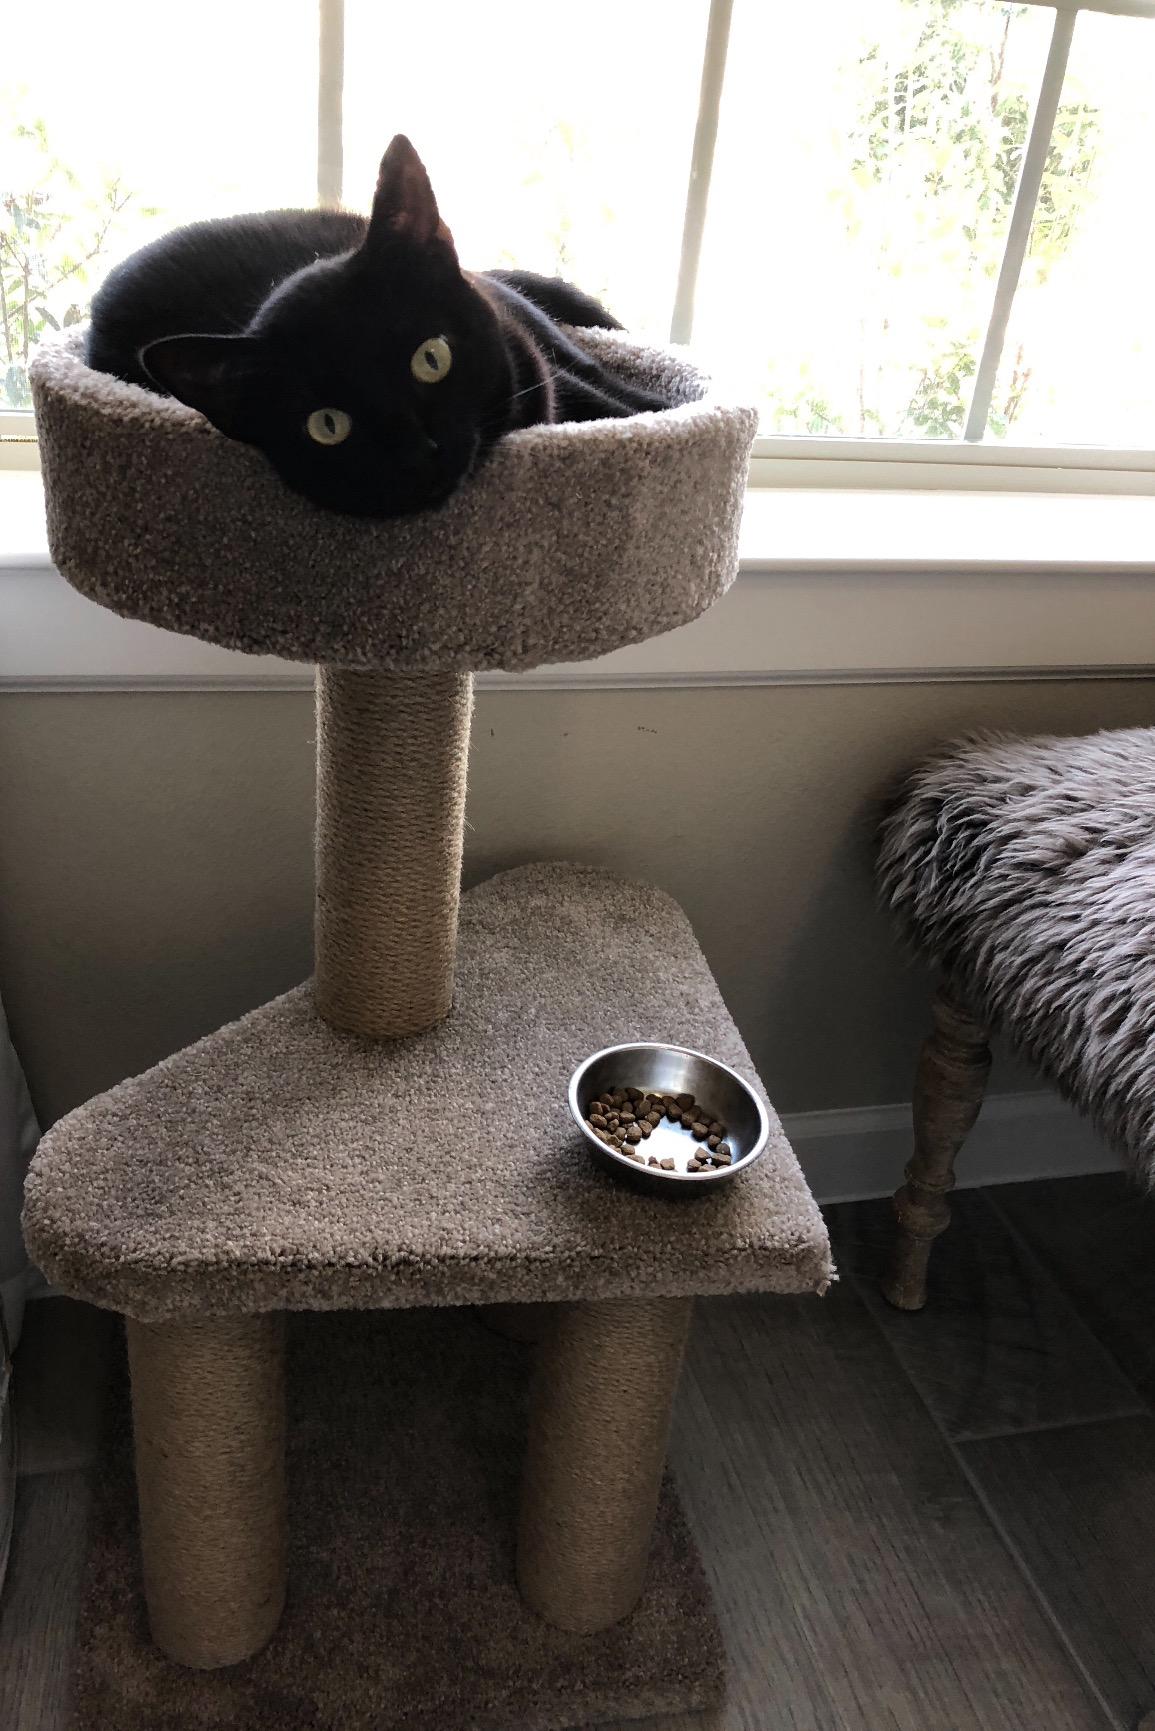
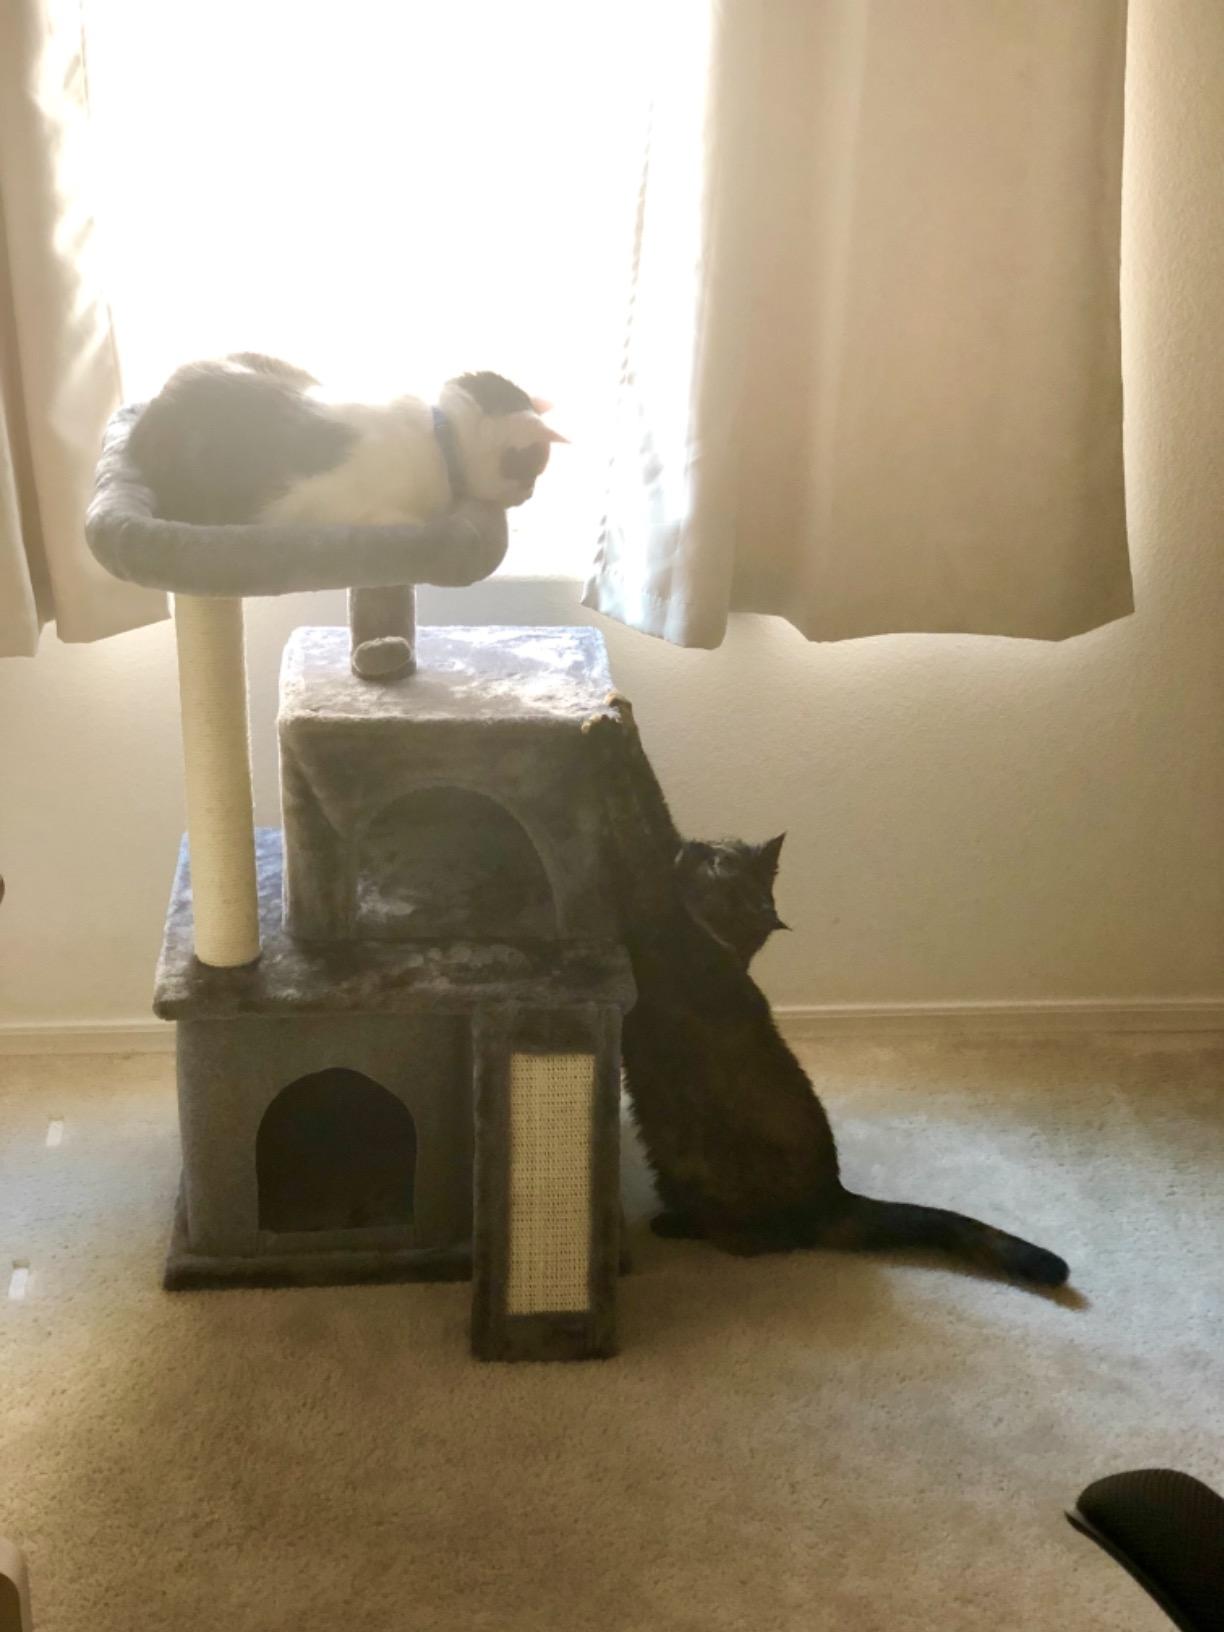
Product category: items_cat tree
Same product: no